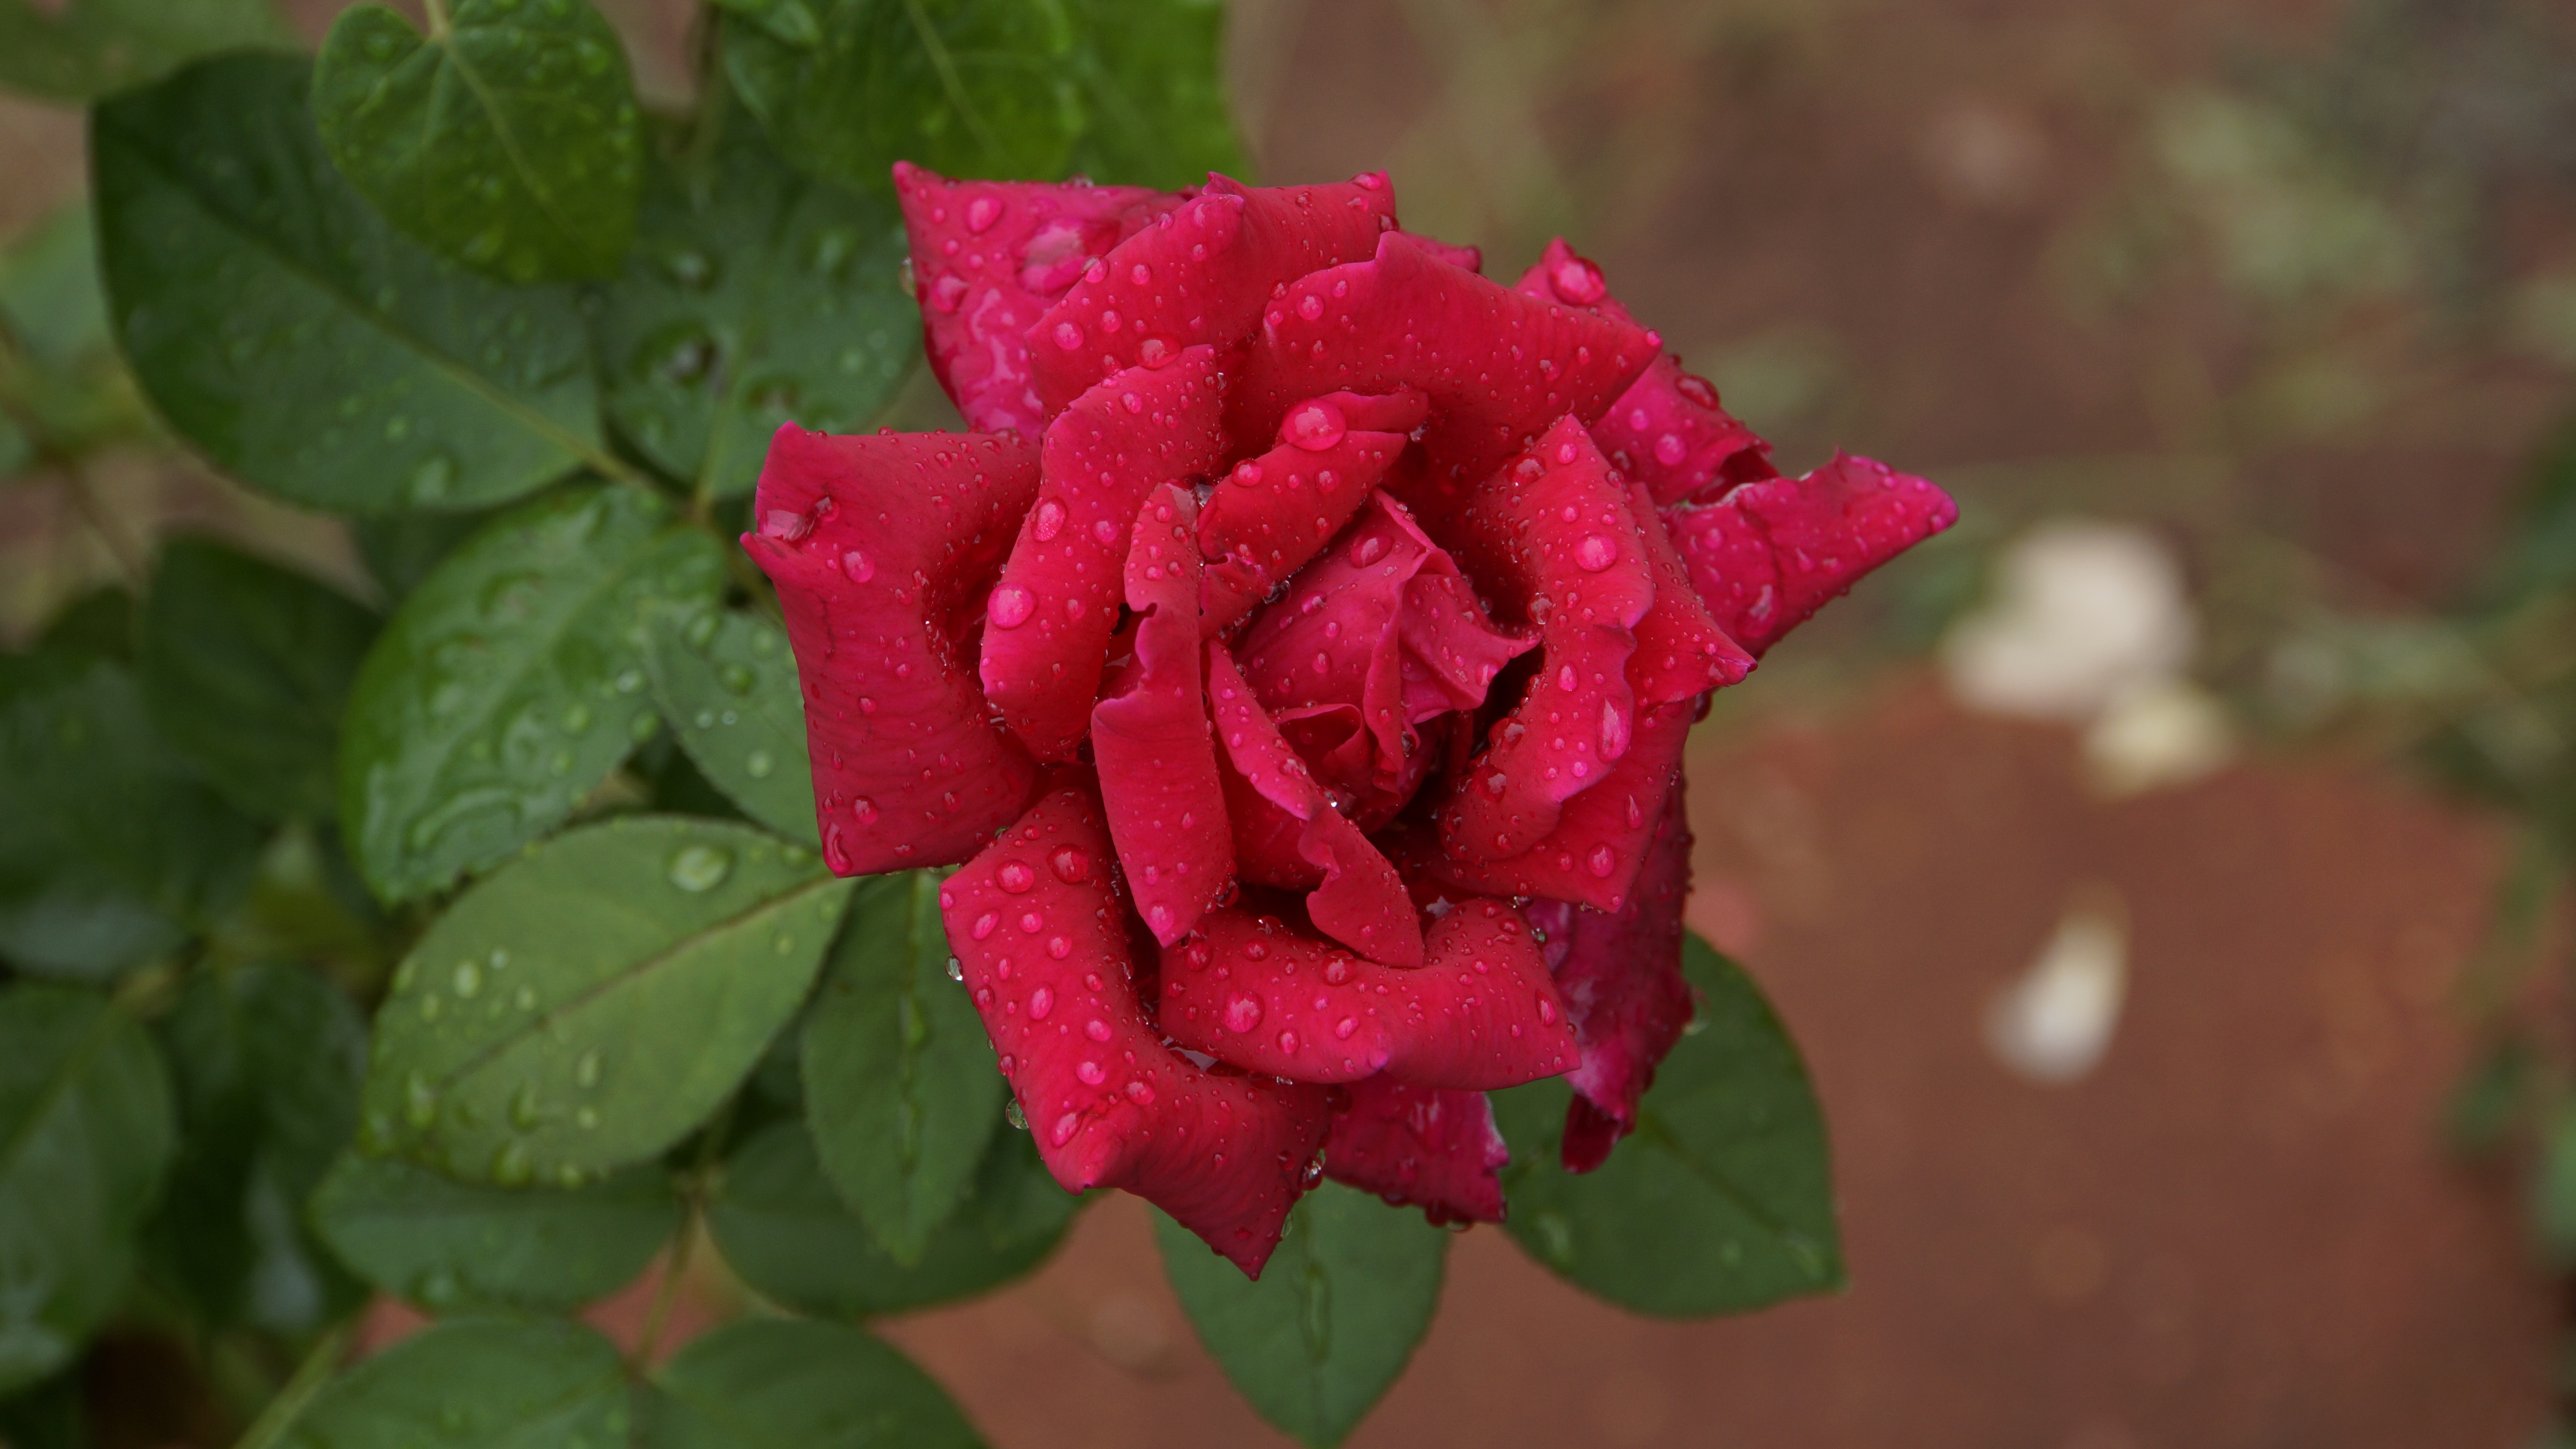
nature, plant, leaf, flower, petal, rose, red, botany, flora, flowers, shrub, floribunda, macro photography, flowering plant, garden roses, rose family, a rose, red petal, land plant